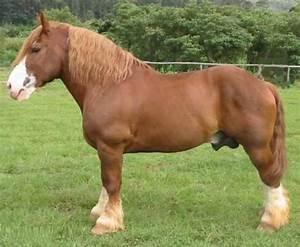
horse